Describe the emotion expressed in this image:  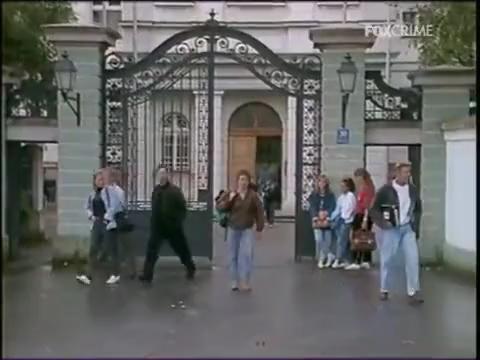
This person displays Fear, valence and arousal with high intensity.